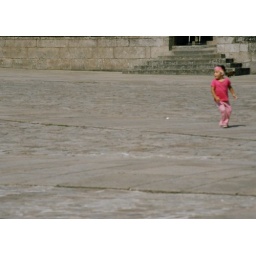
pink girl in old plaza